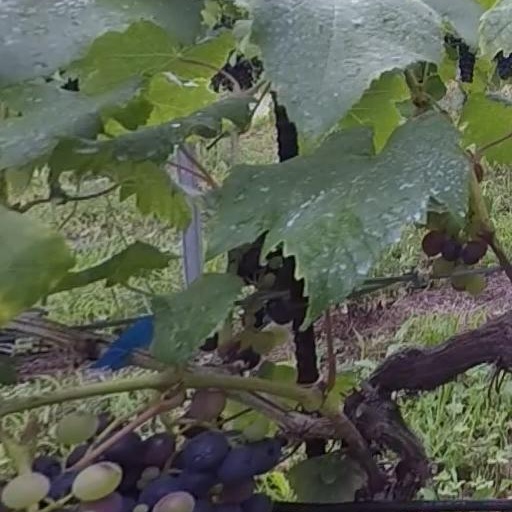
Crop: grape